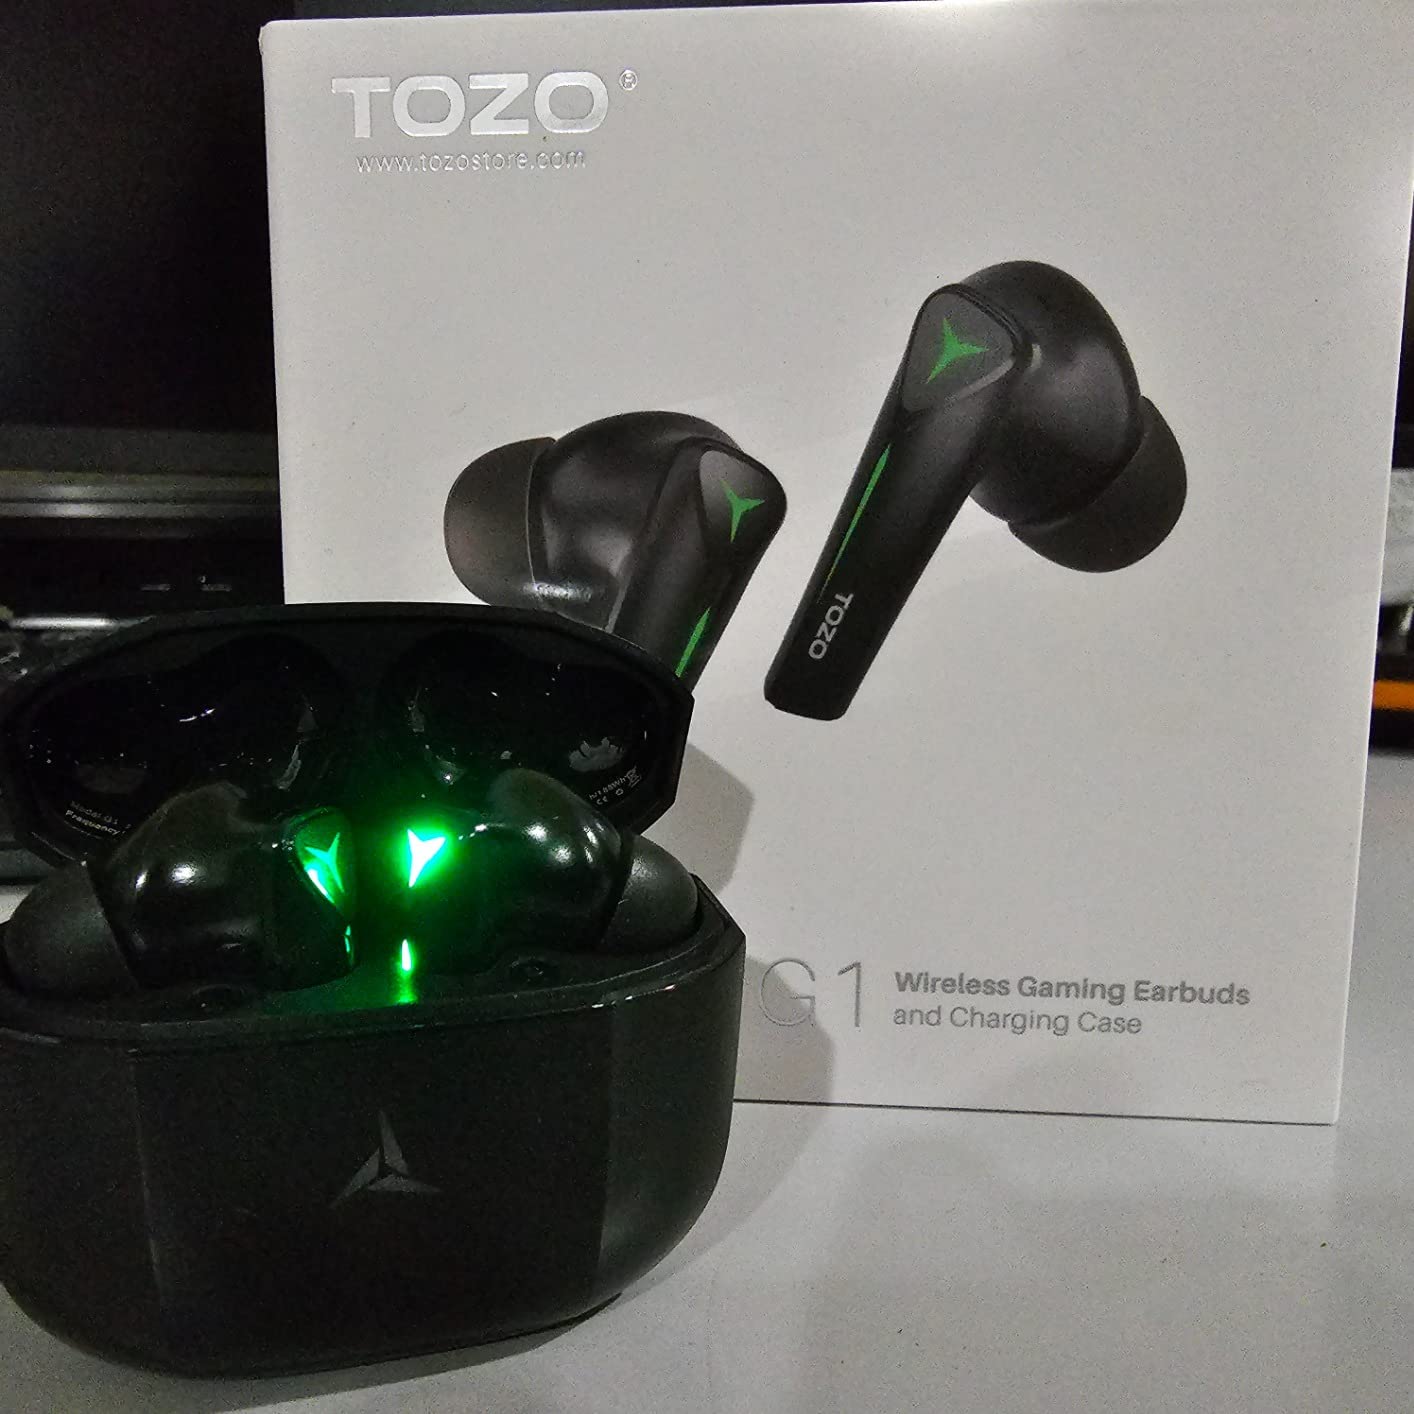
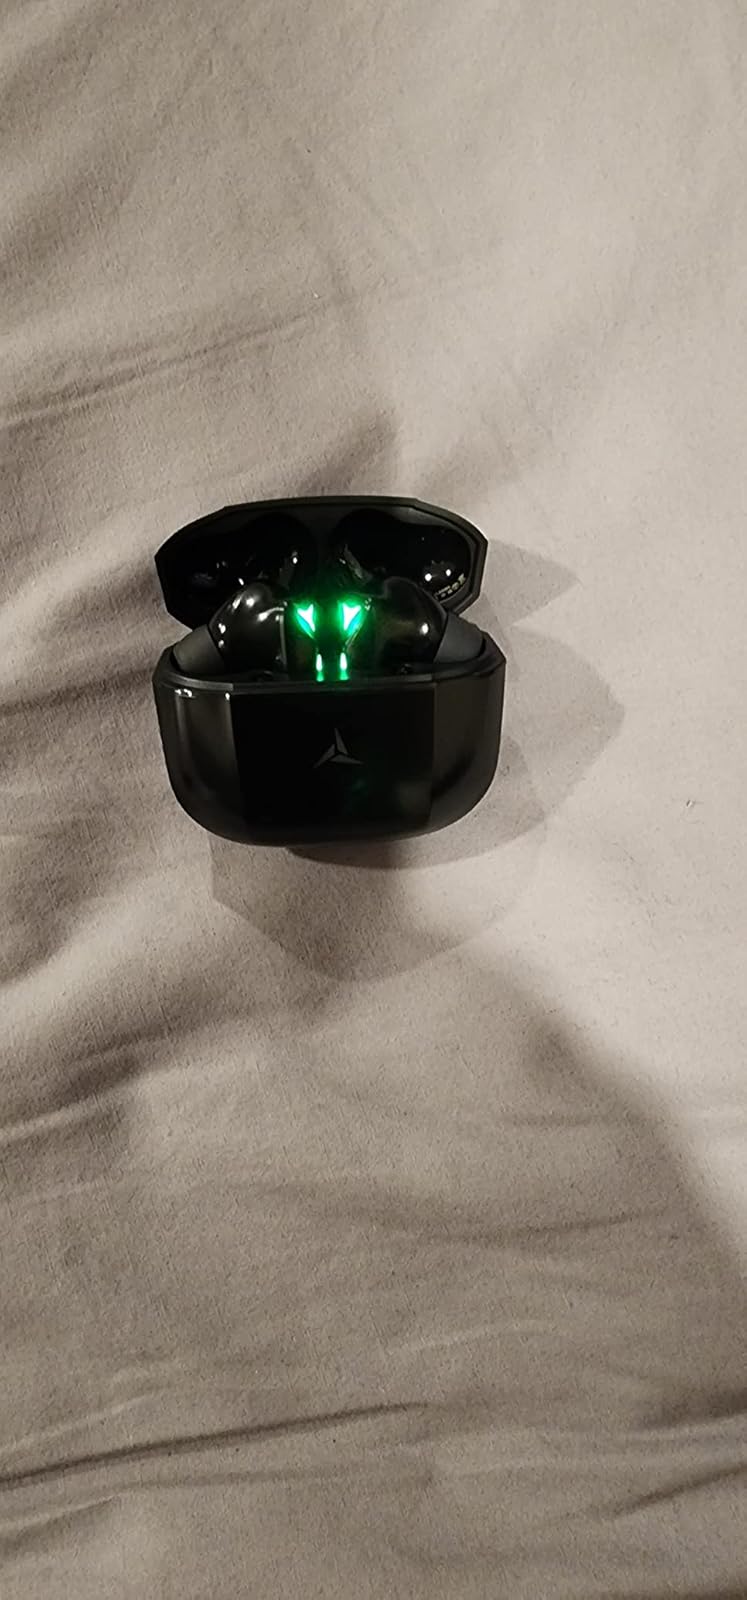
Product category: earbuds
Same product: yes